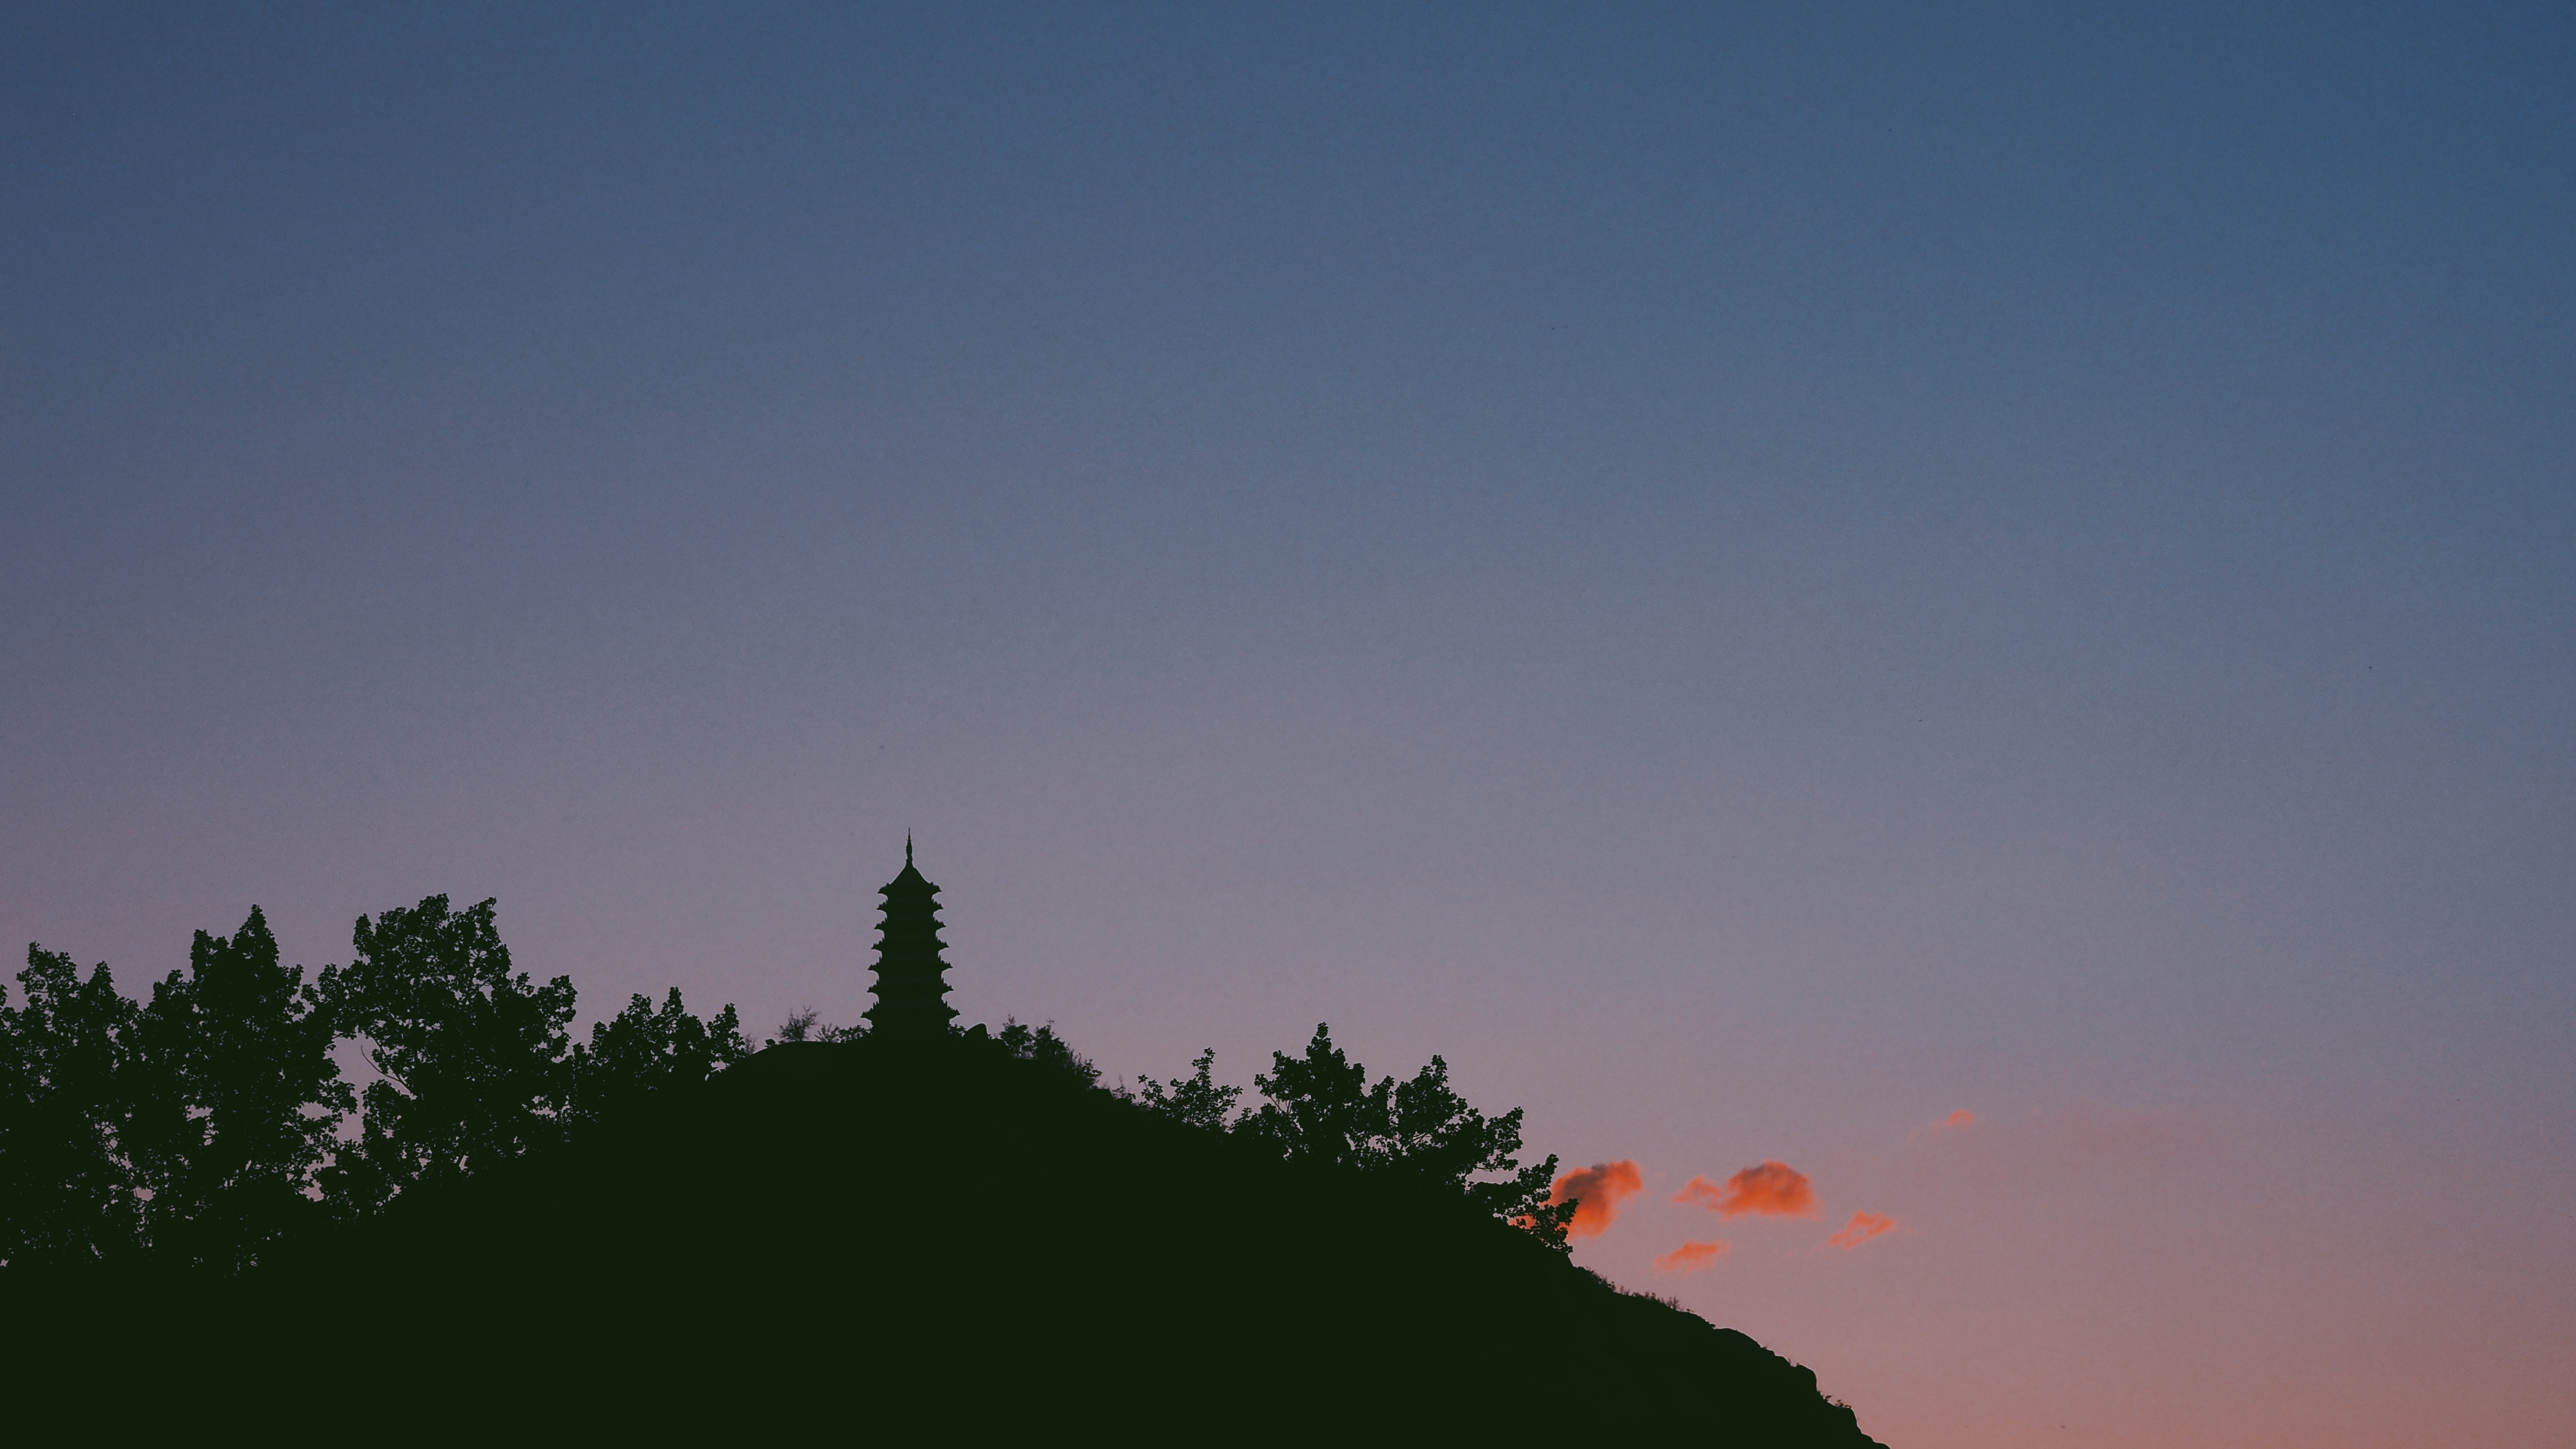
tree, horizon, silhouette, mountain, cloud, sky, sunrise, sunset, morning, hill, dawn, atmosphere, dusk, evening, tower, ecosystem, atmospheric phenomenon, atmosphere of earth